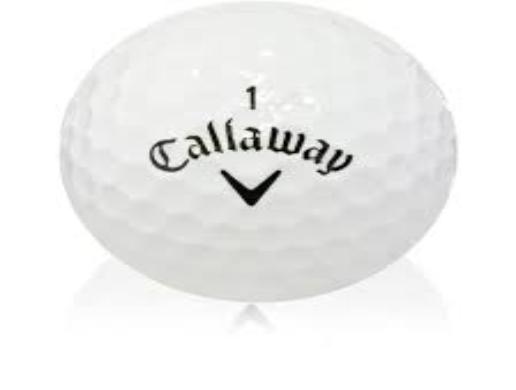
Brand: Callaway
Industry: Sports